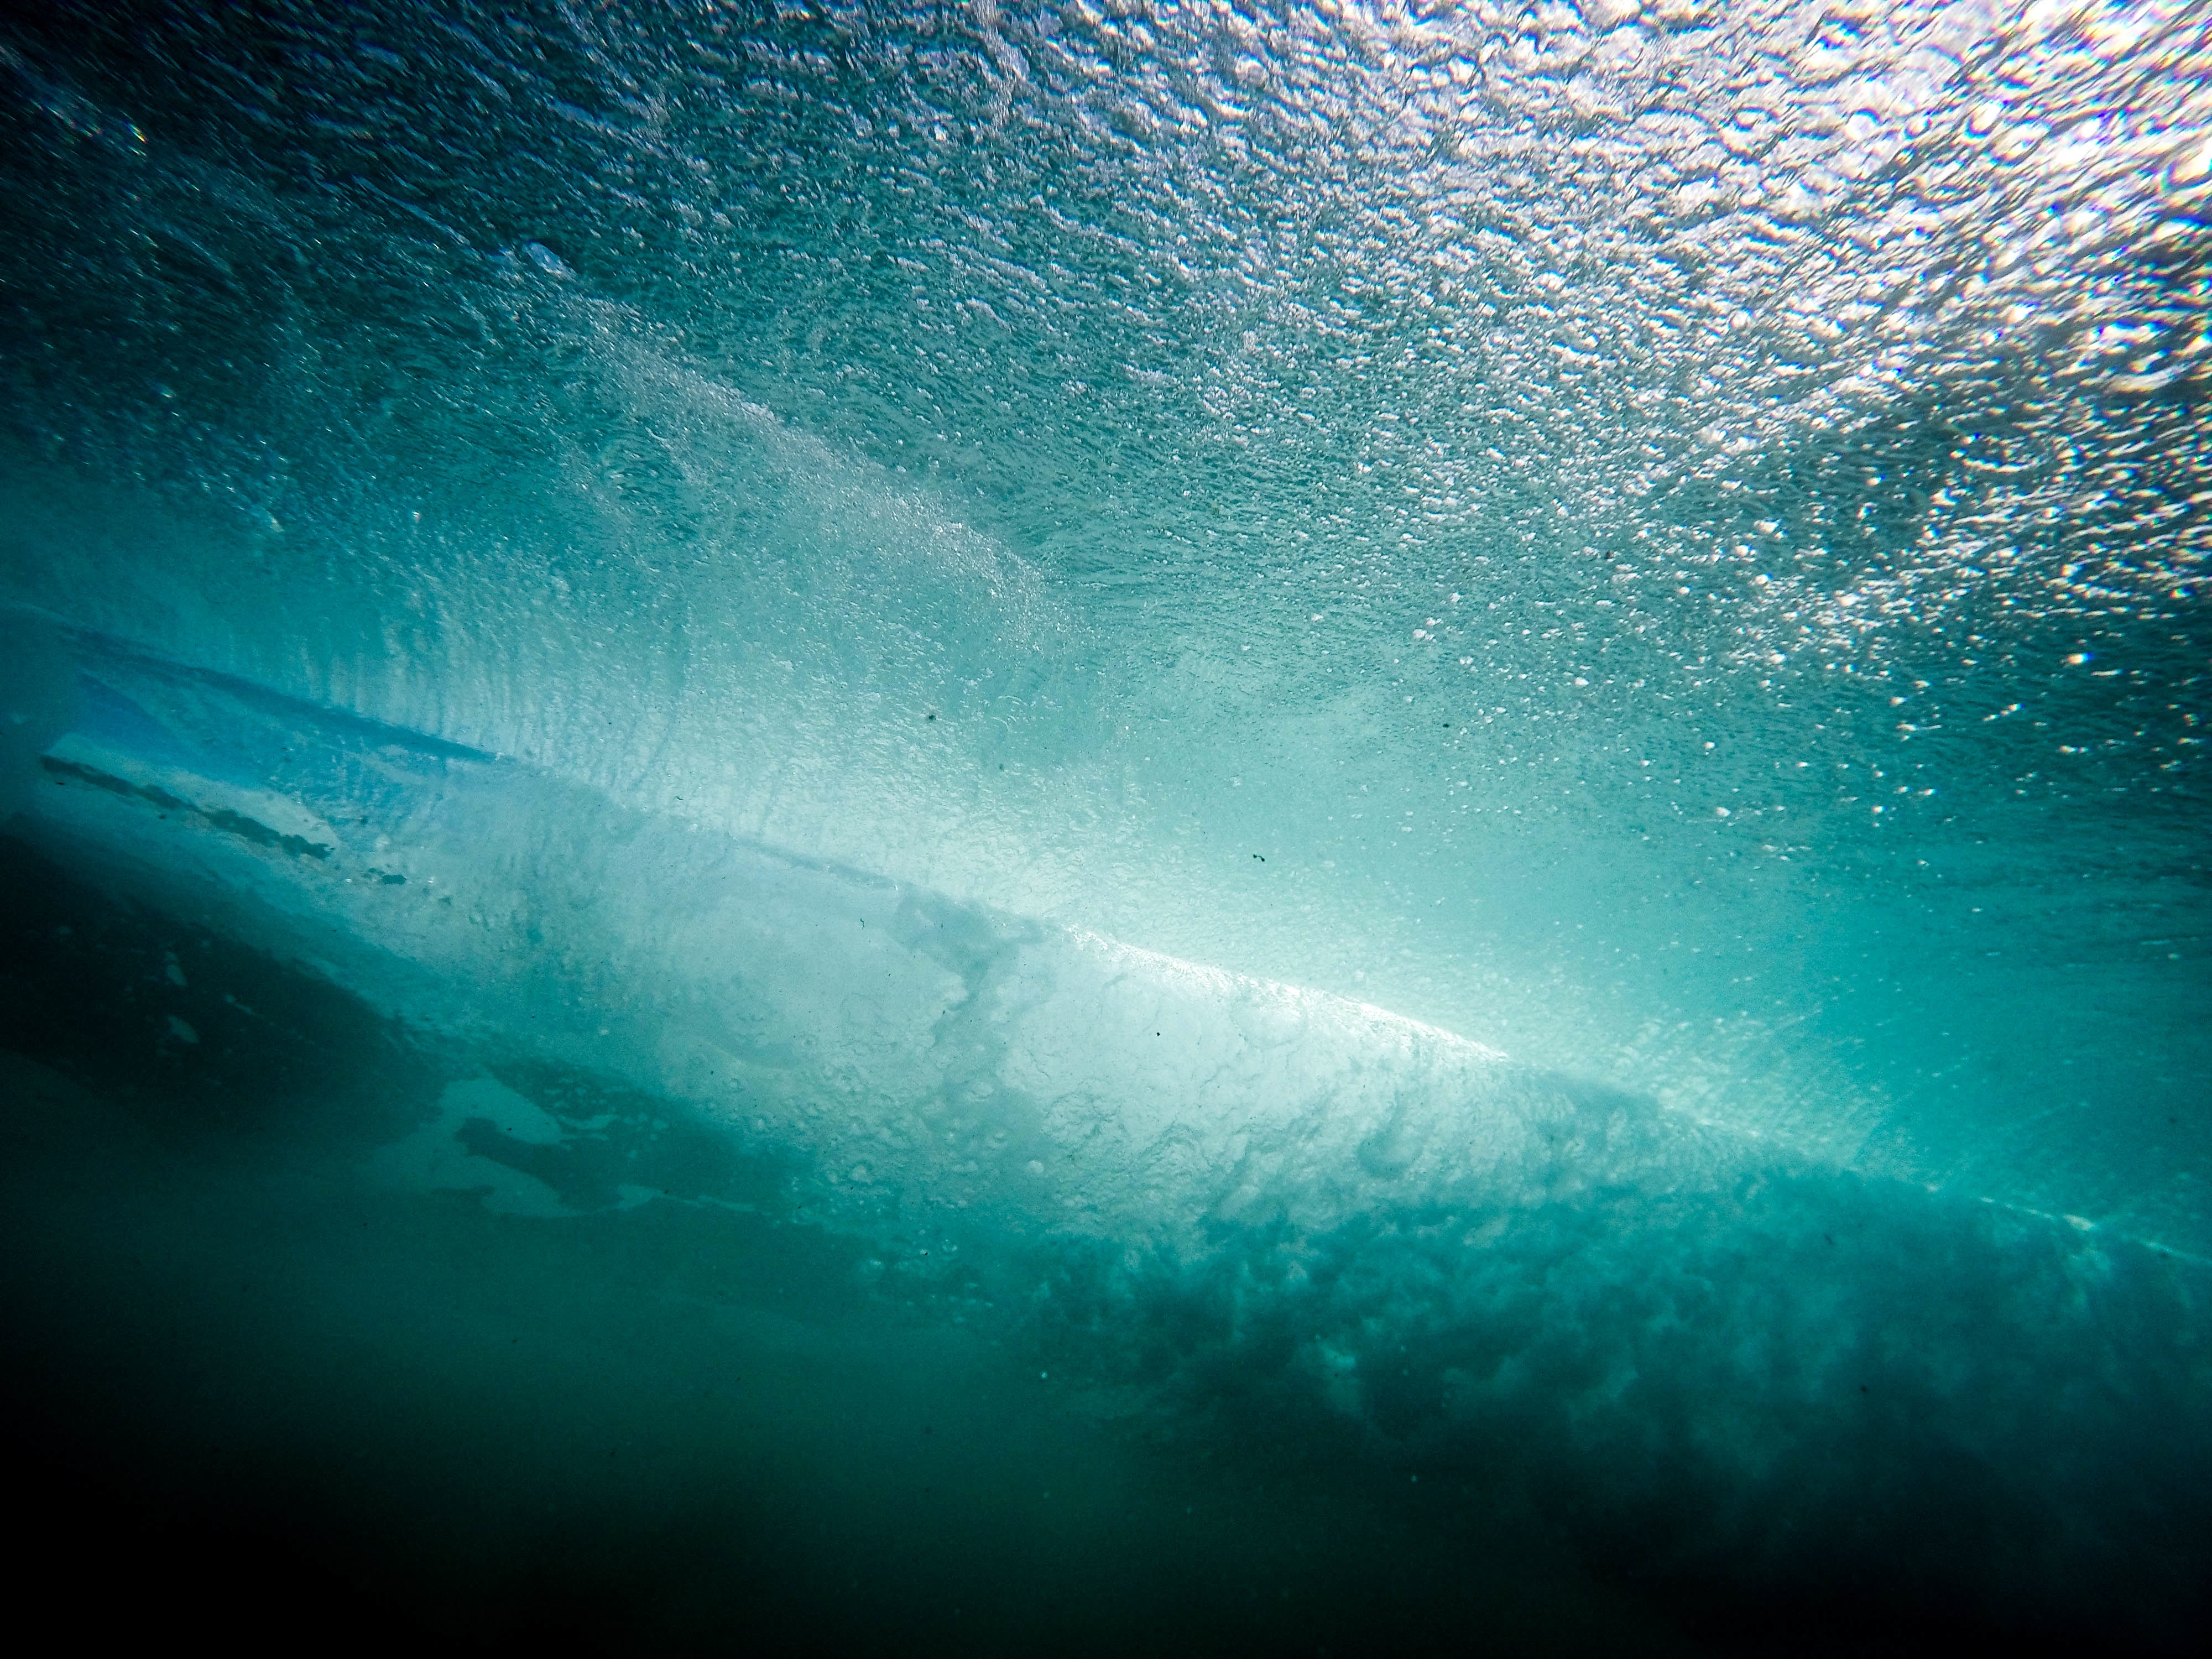
sea, ocean, horizon, light, sky, sunlight, wave, atmosphere, underwater, reflection, blue, moonlight, outer space, atmospheric phenomenon, atmosphere of earth, computer wallpaper, wind wave